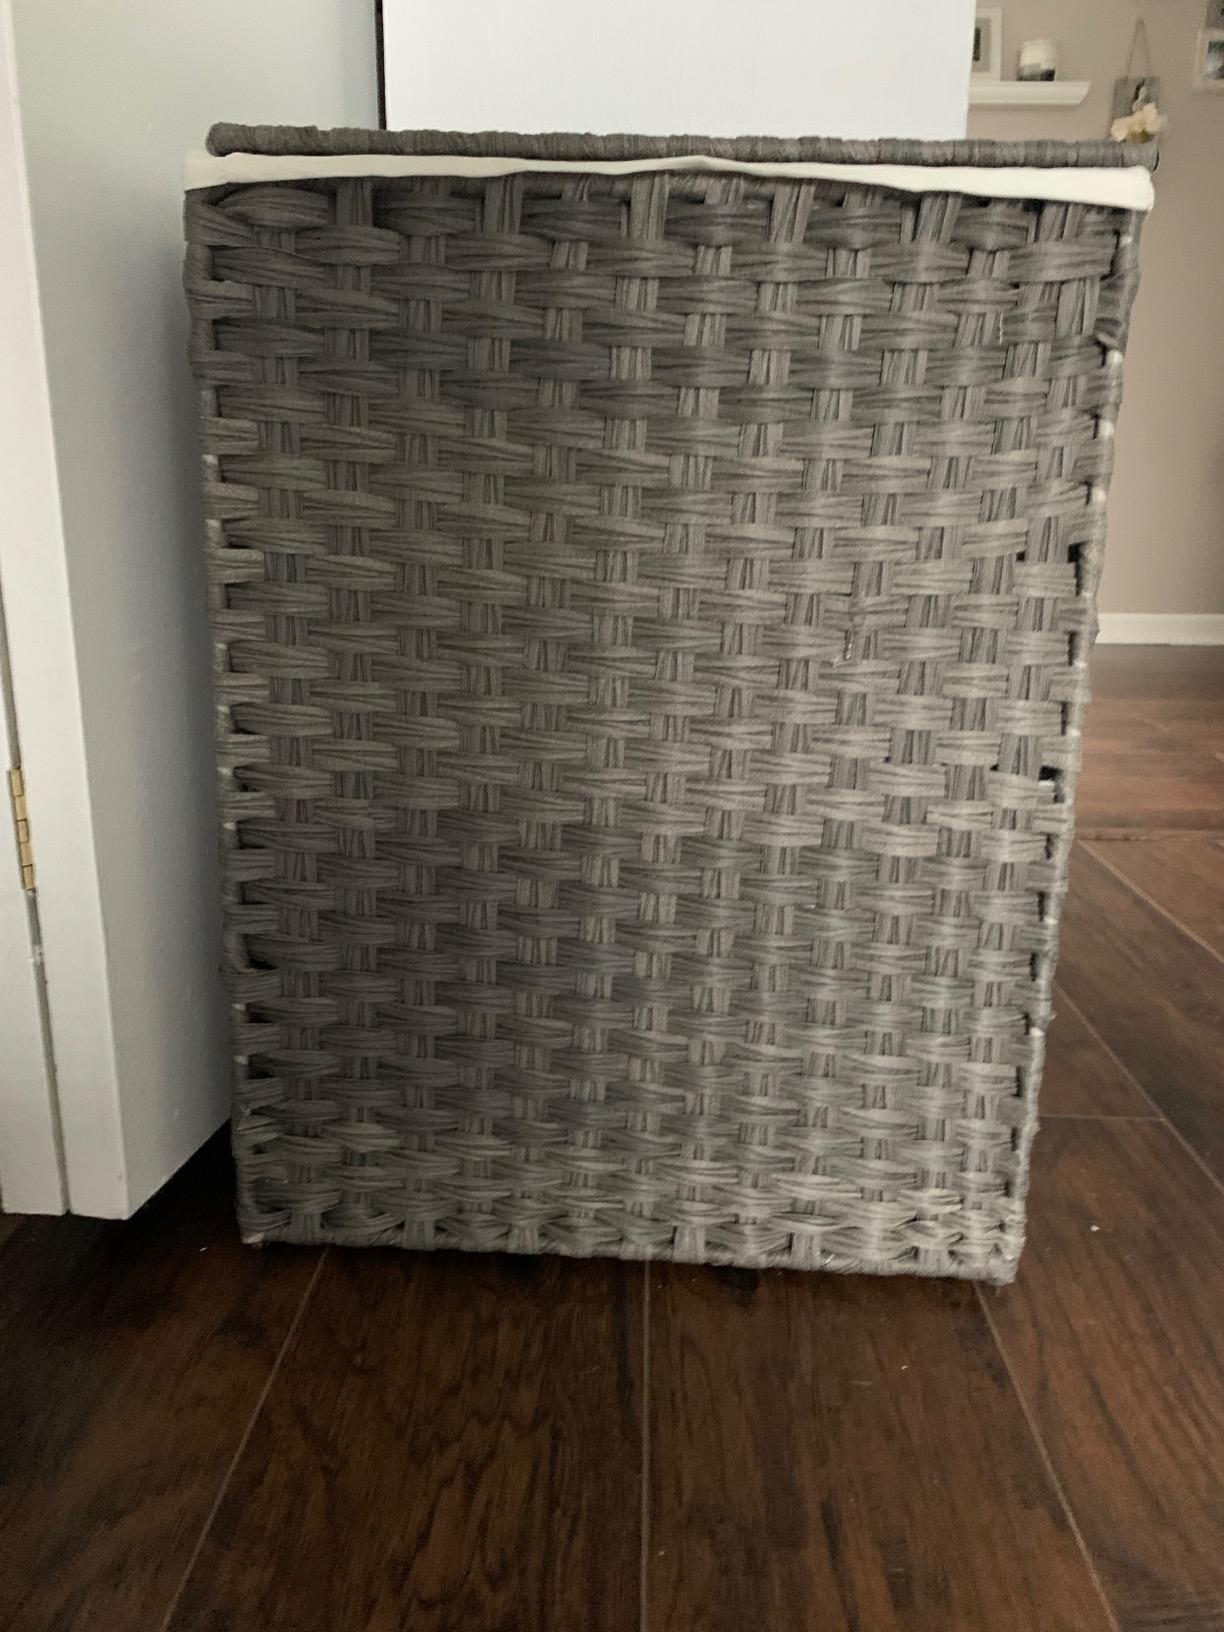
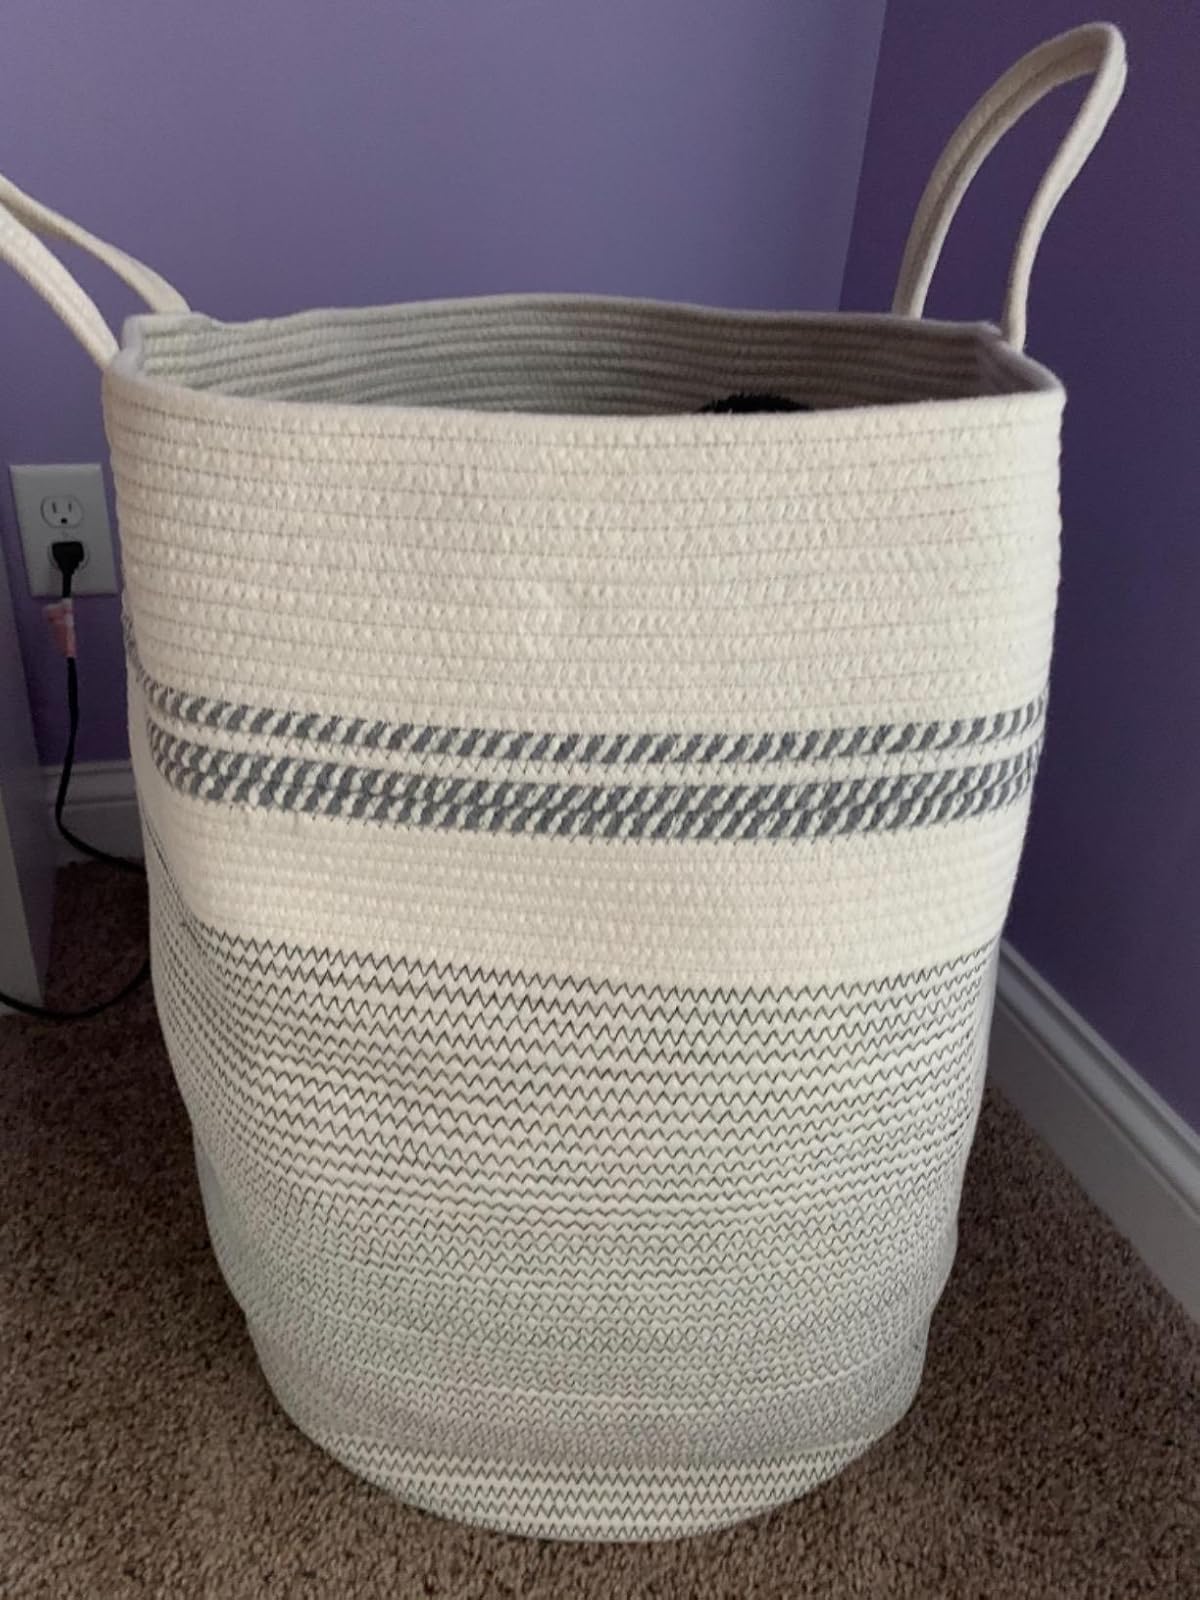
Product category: items_hamper
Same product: no